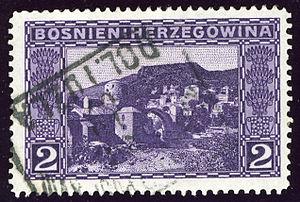
Mostar est une ville de Bosnie-Herzégovine située dans le canton d'Herzégovine-Neretva et dans la fédération de Bosnie-et-Herzégovine. Selon les premiers résultats du recensement bosnien de 2013, la ville intra muros compte 65 286 habitants et sa zone métropolitaine, appelée Grad Mostar, 113 169.